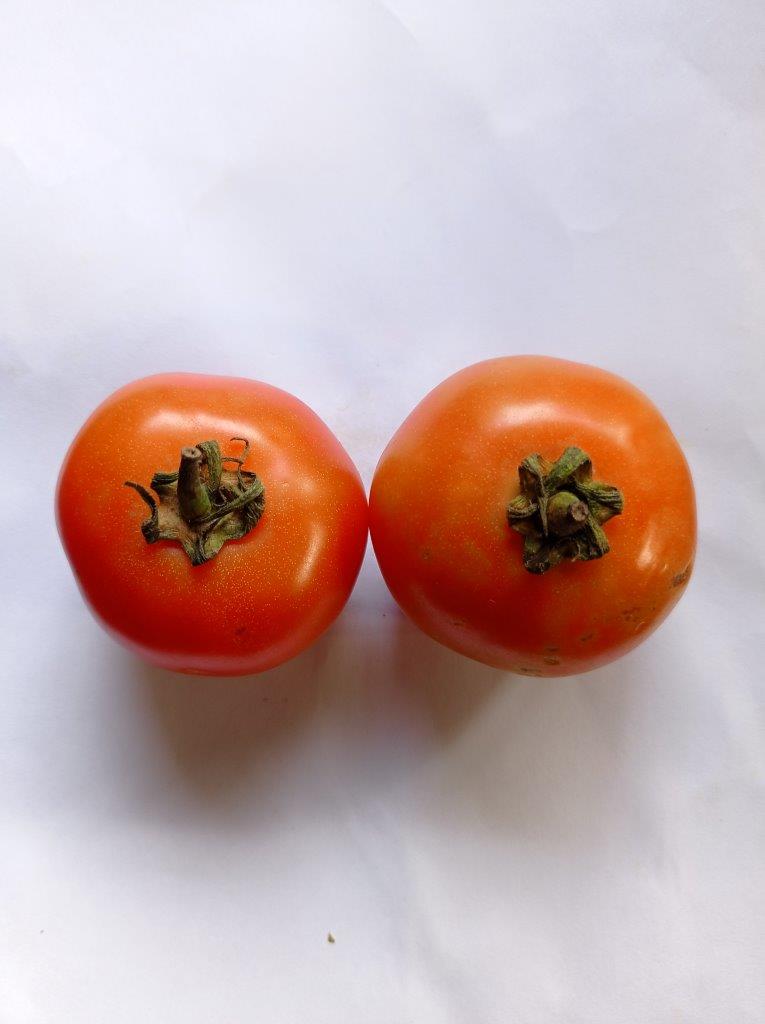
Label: Fresh